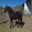
Label: horse